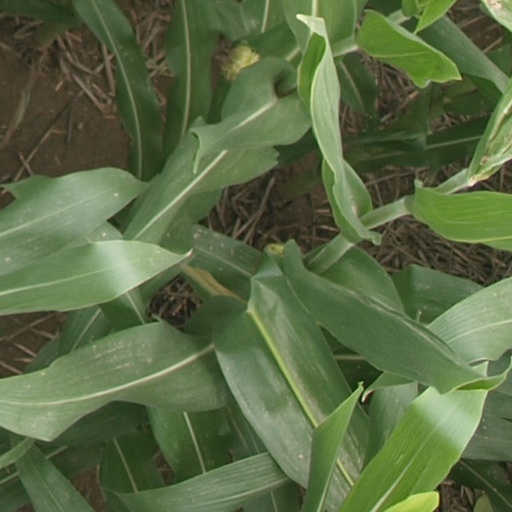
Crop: maize; corn